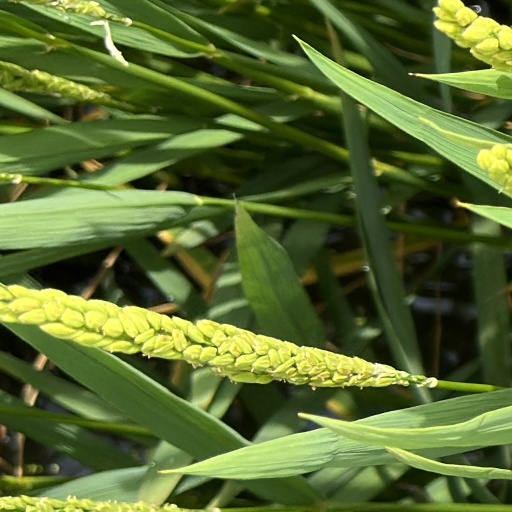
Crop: rice